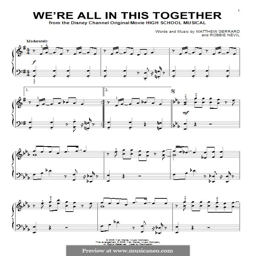
we 're all in this together : for piano by record producer